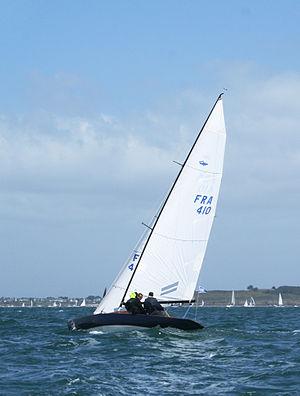
Le Requin est une classe voilier de sport à quille, gréée en sloop, plus précisément un gréement bermudien ou Marconi.